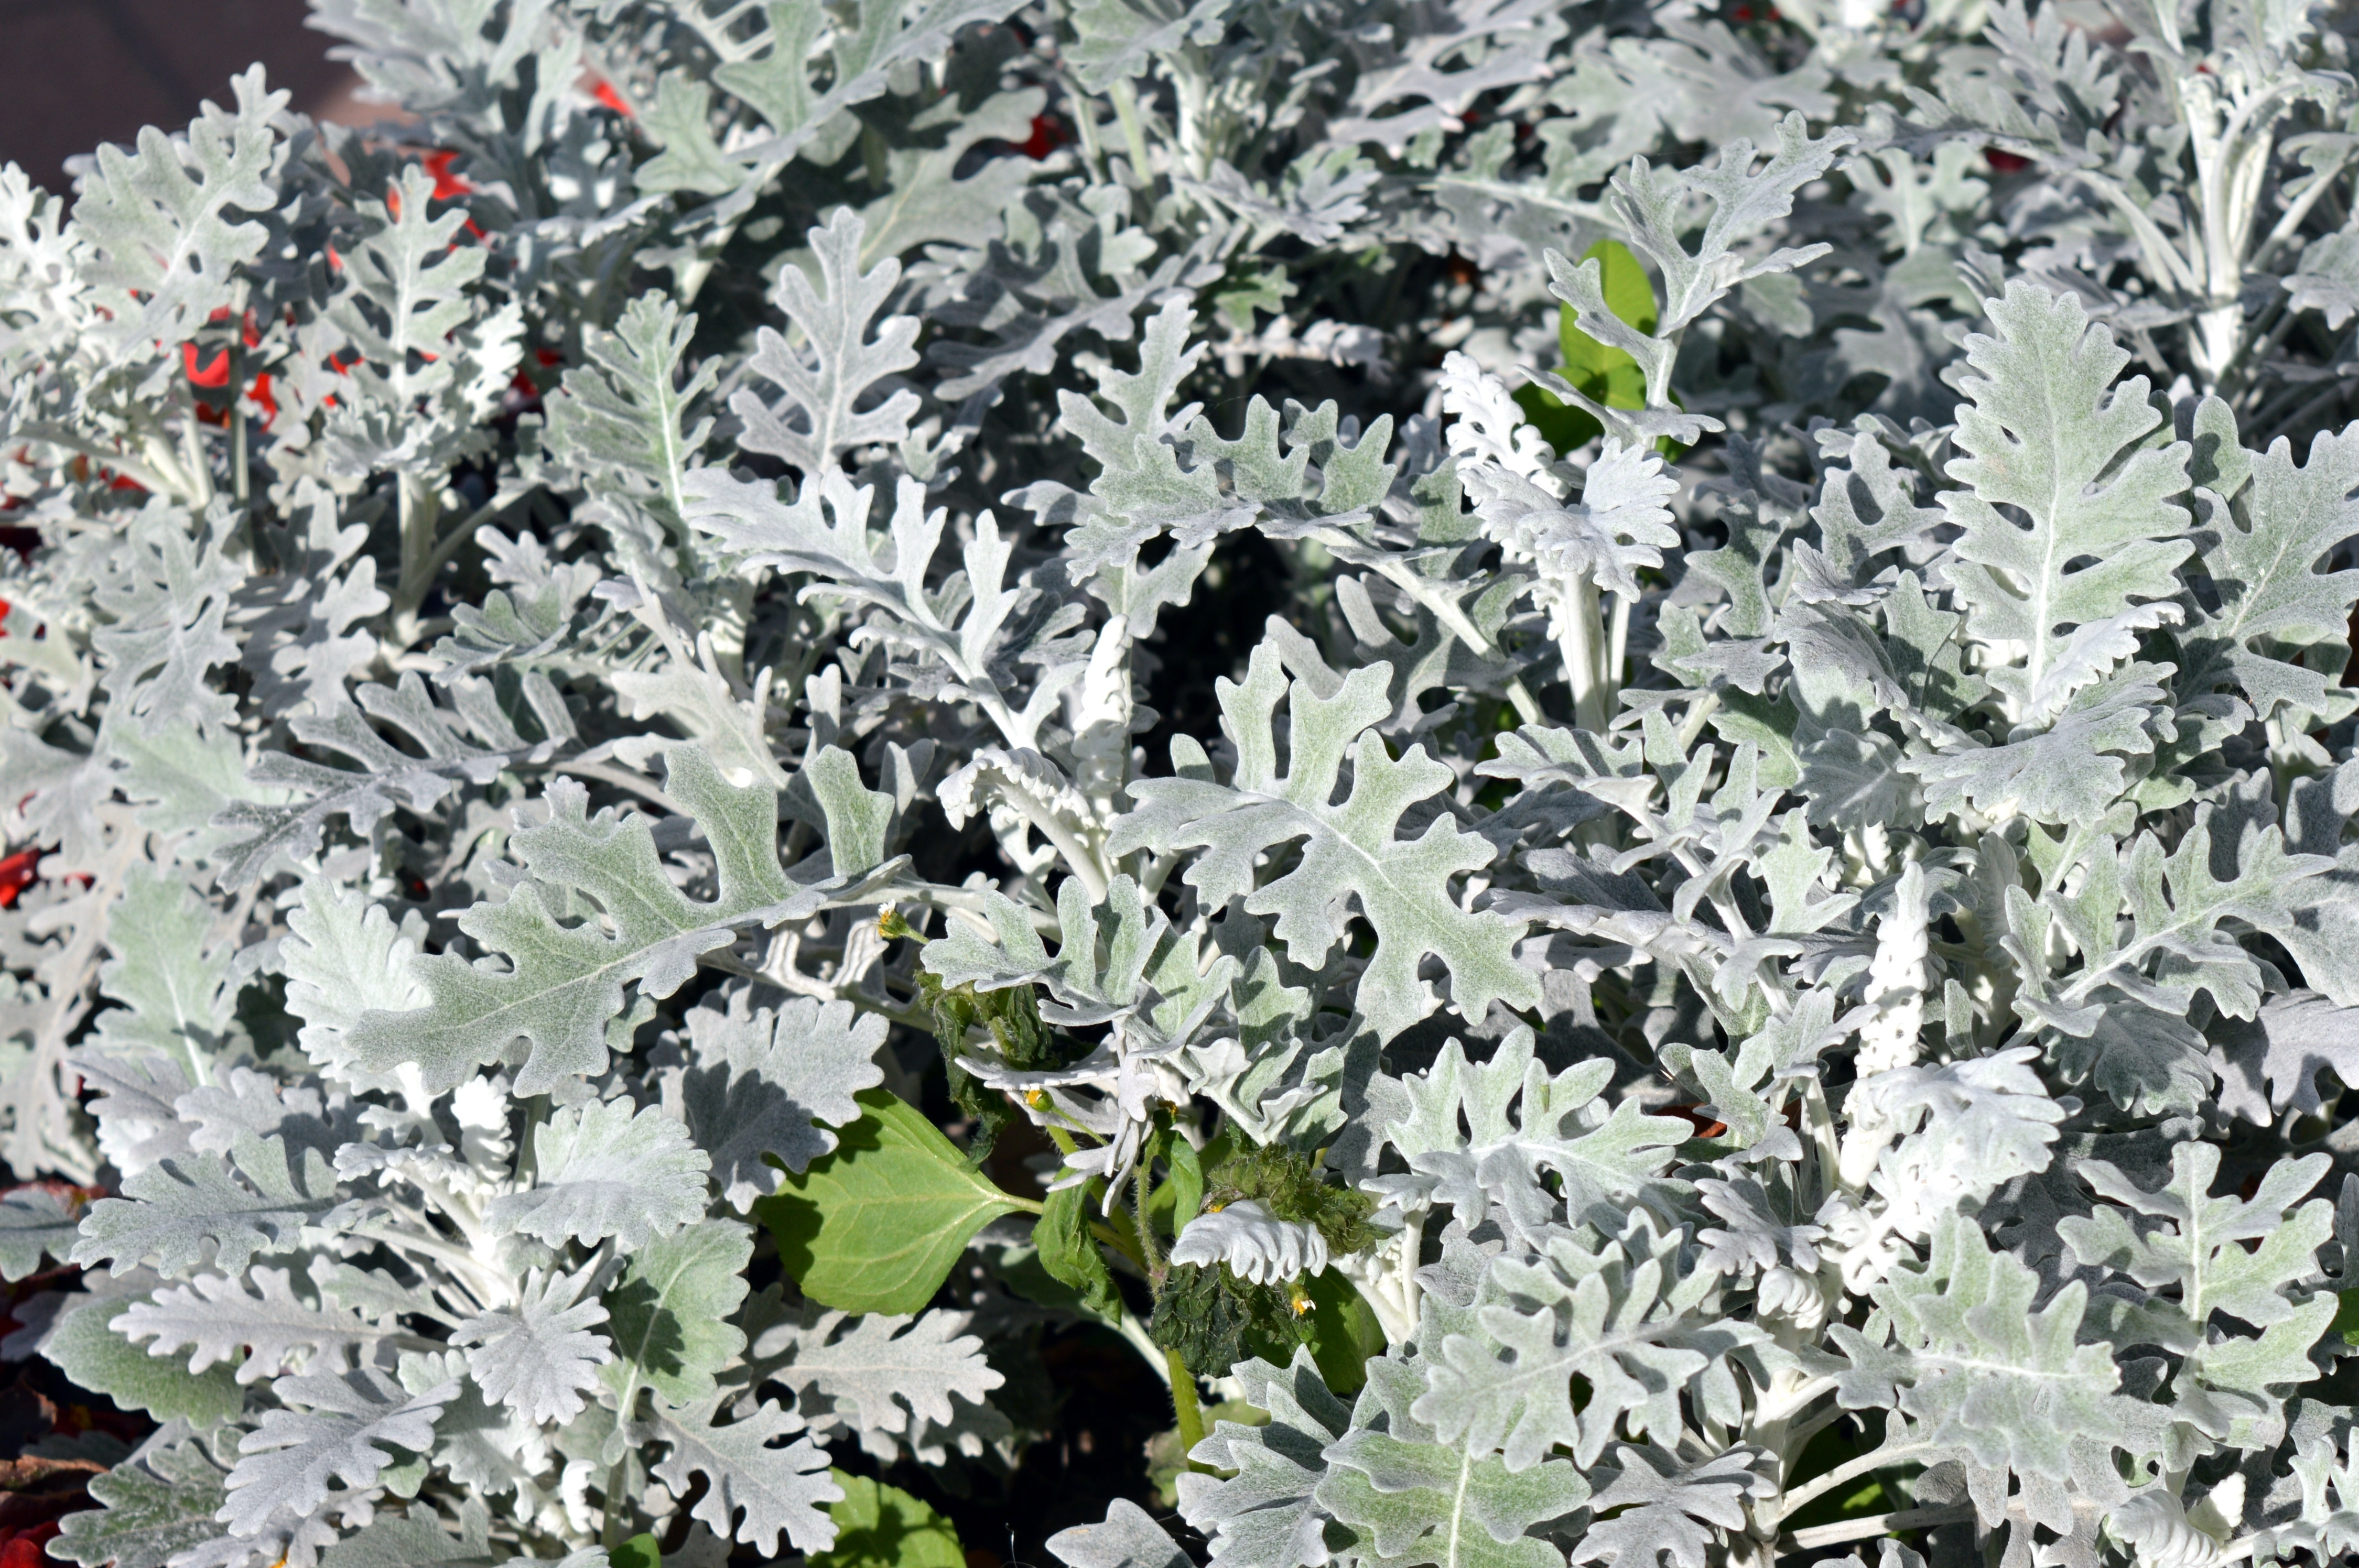
nature, plant, leaf, flower, frost, summer, herb, macro, botany, garden, flora, wildflower, flowers, flower bed, leaves, silver, decorative, shrub, ornamental plant, summer flowers, garden flowers, garden flower, flowering plant, daisy family, planting of greenery, cineraria, subshrub, annual plant, land plant